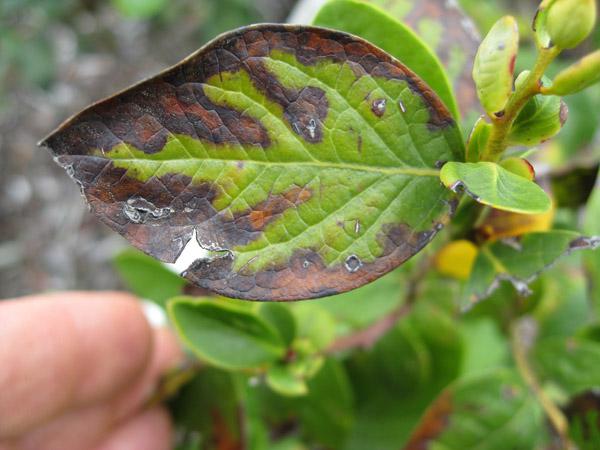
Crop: blueberry
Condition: scorch